Strange Wives

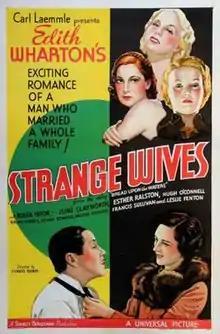
Theatrical release poster

Strange Wives is a 1934 American comedy film directed by Richard Thorpe, written by James Mulhauser, Barry Trivers, and Gladys Buchanan Unger, and starring Roger Pryor, June Clayworth, Esther Ralston, Hugh O'Connell, Ralph Forbes, and Cesar Romero. It was released on December 10, 1934, by Universal Pictures.